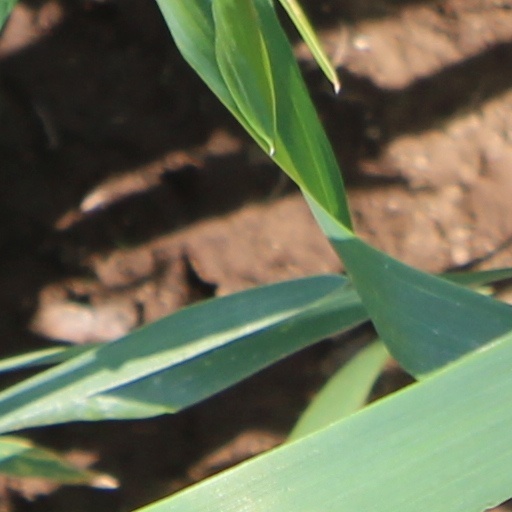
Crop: wheat